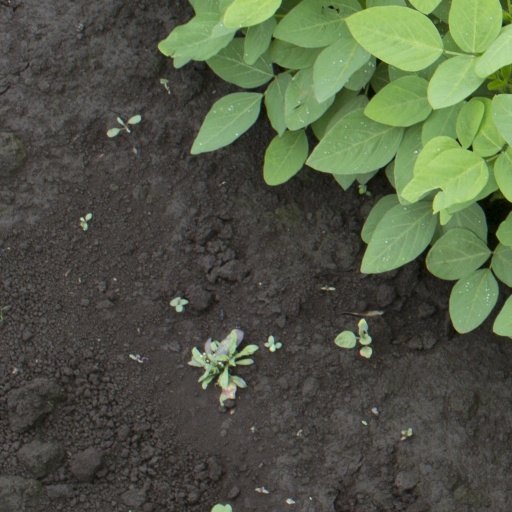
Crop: soybean